Carinderia

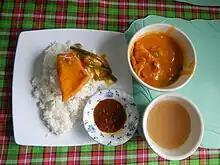
Typical carinderia meal

A carinderia (sometimes spelled as karinderya) is a type of eatery in the Philippines that serves affordable and locally-inspired dishes. These food establishments, also known as turo-turo (meaning "point-point" in Filipino), play a significant role in Filipino cuisine and provide a convenient and economical dining option for a broad demographic.